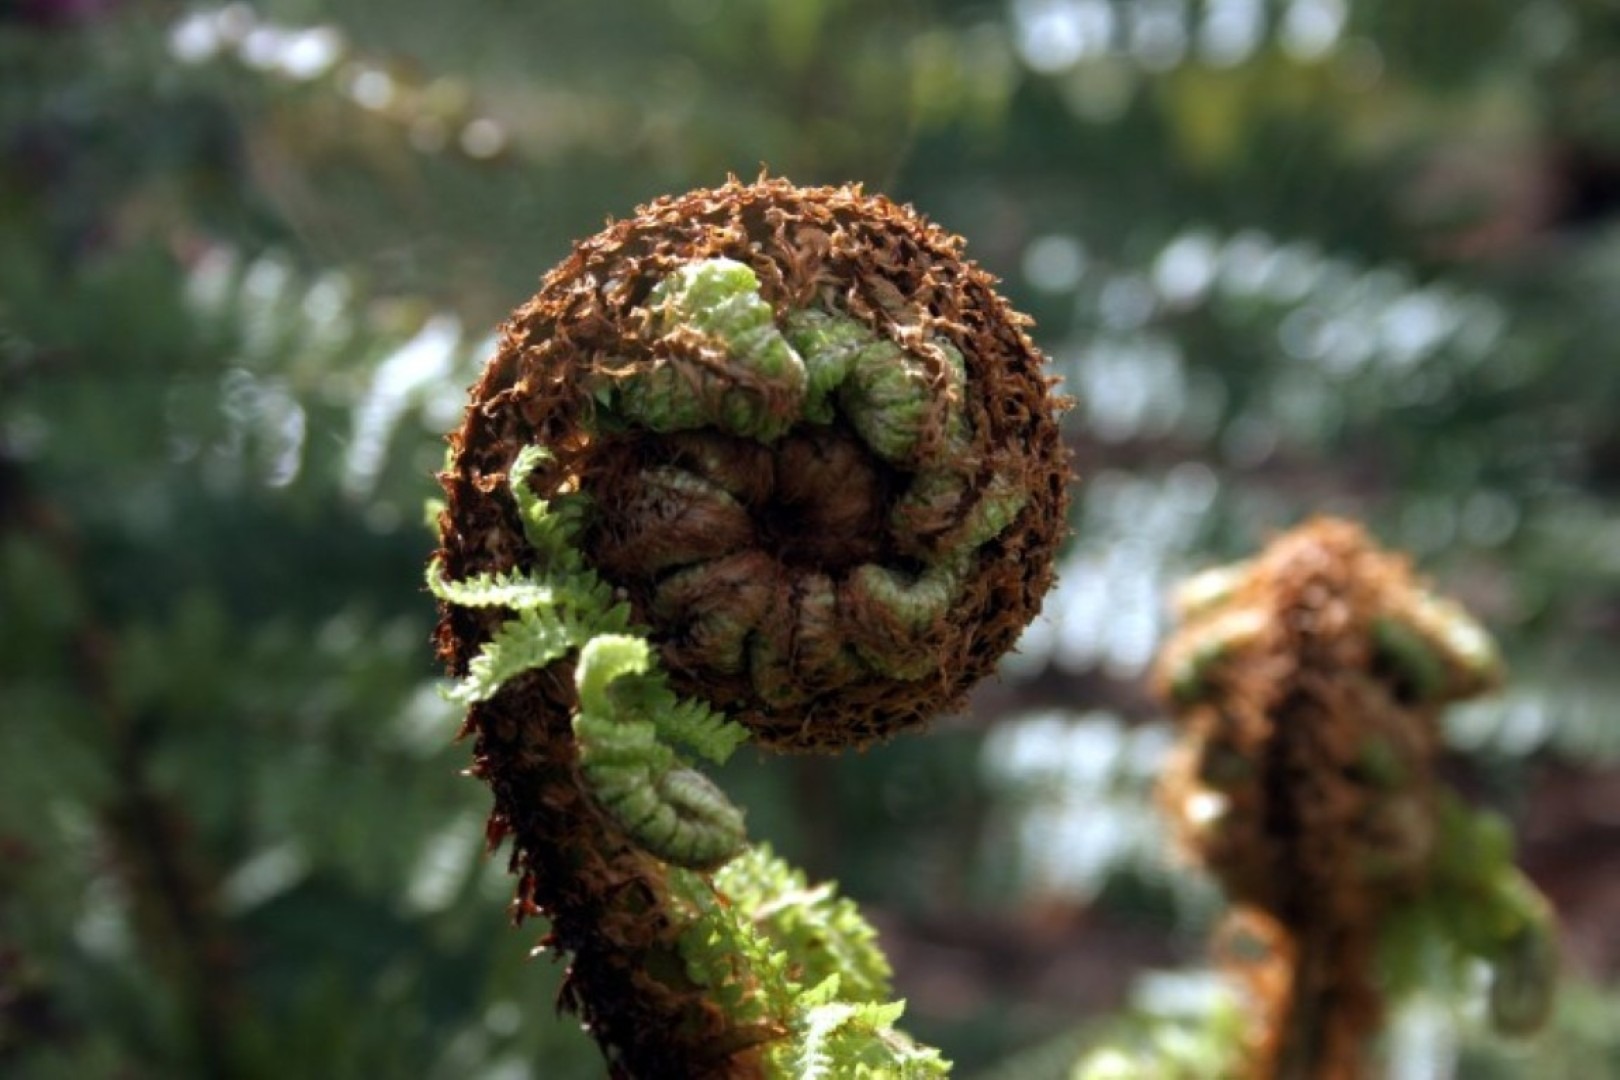
tree, nature, branch, growth, plant, leaf, flower, foliage, green, produce, macro, natural, autumn, botany, flora, fauna, fern, frond, close up, spruce, new zealand, bud, macro photography, plant stem, woody plant, land plant, conifer cone